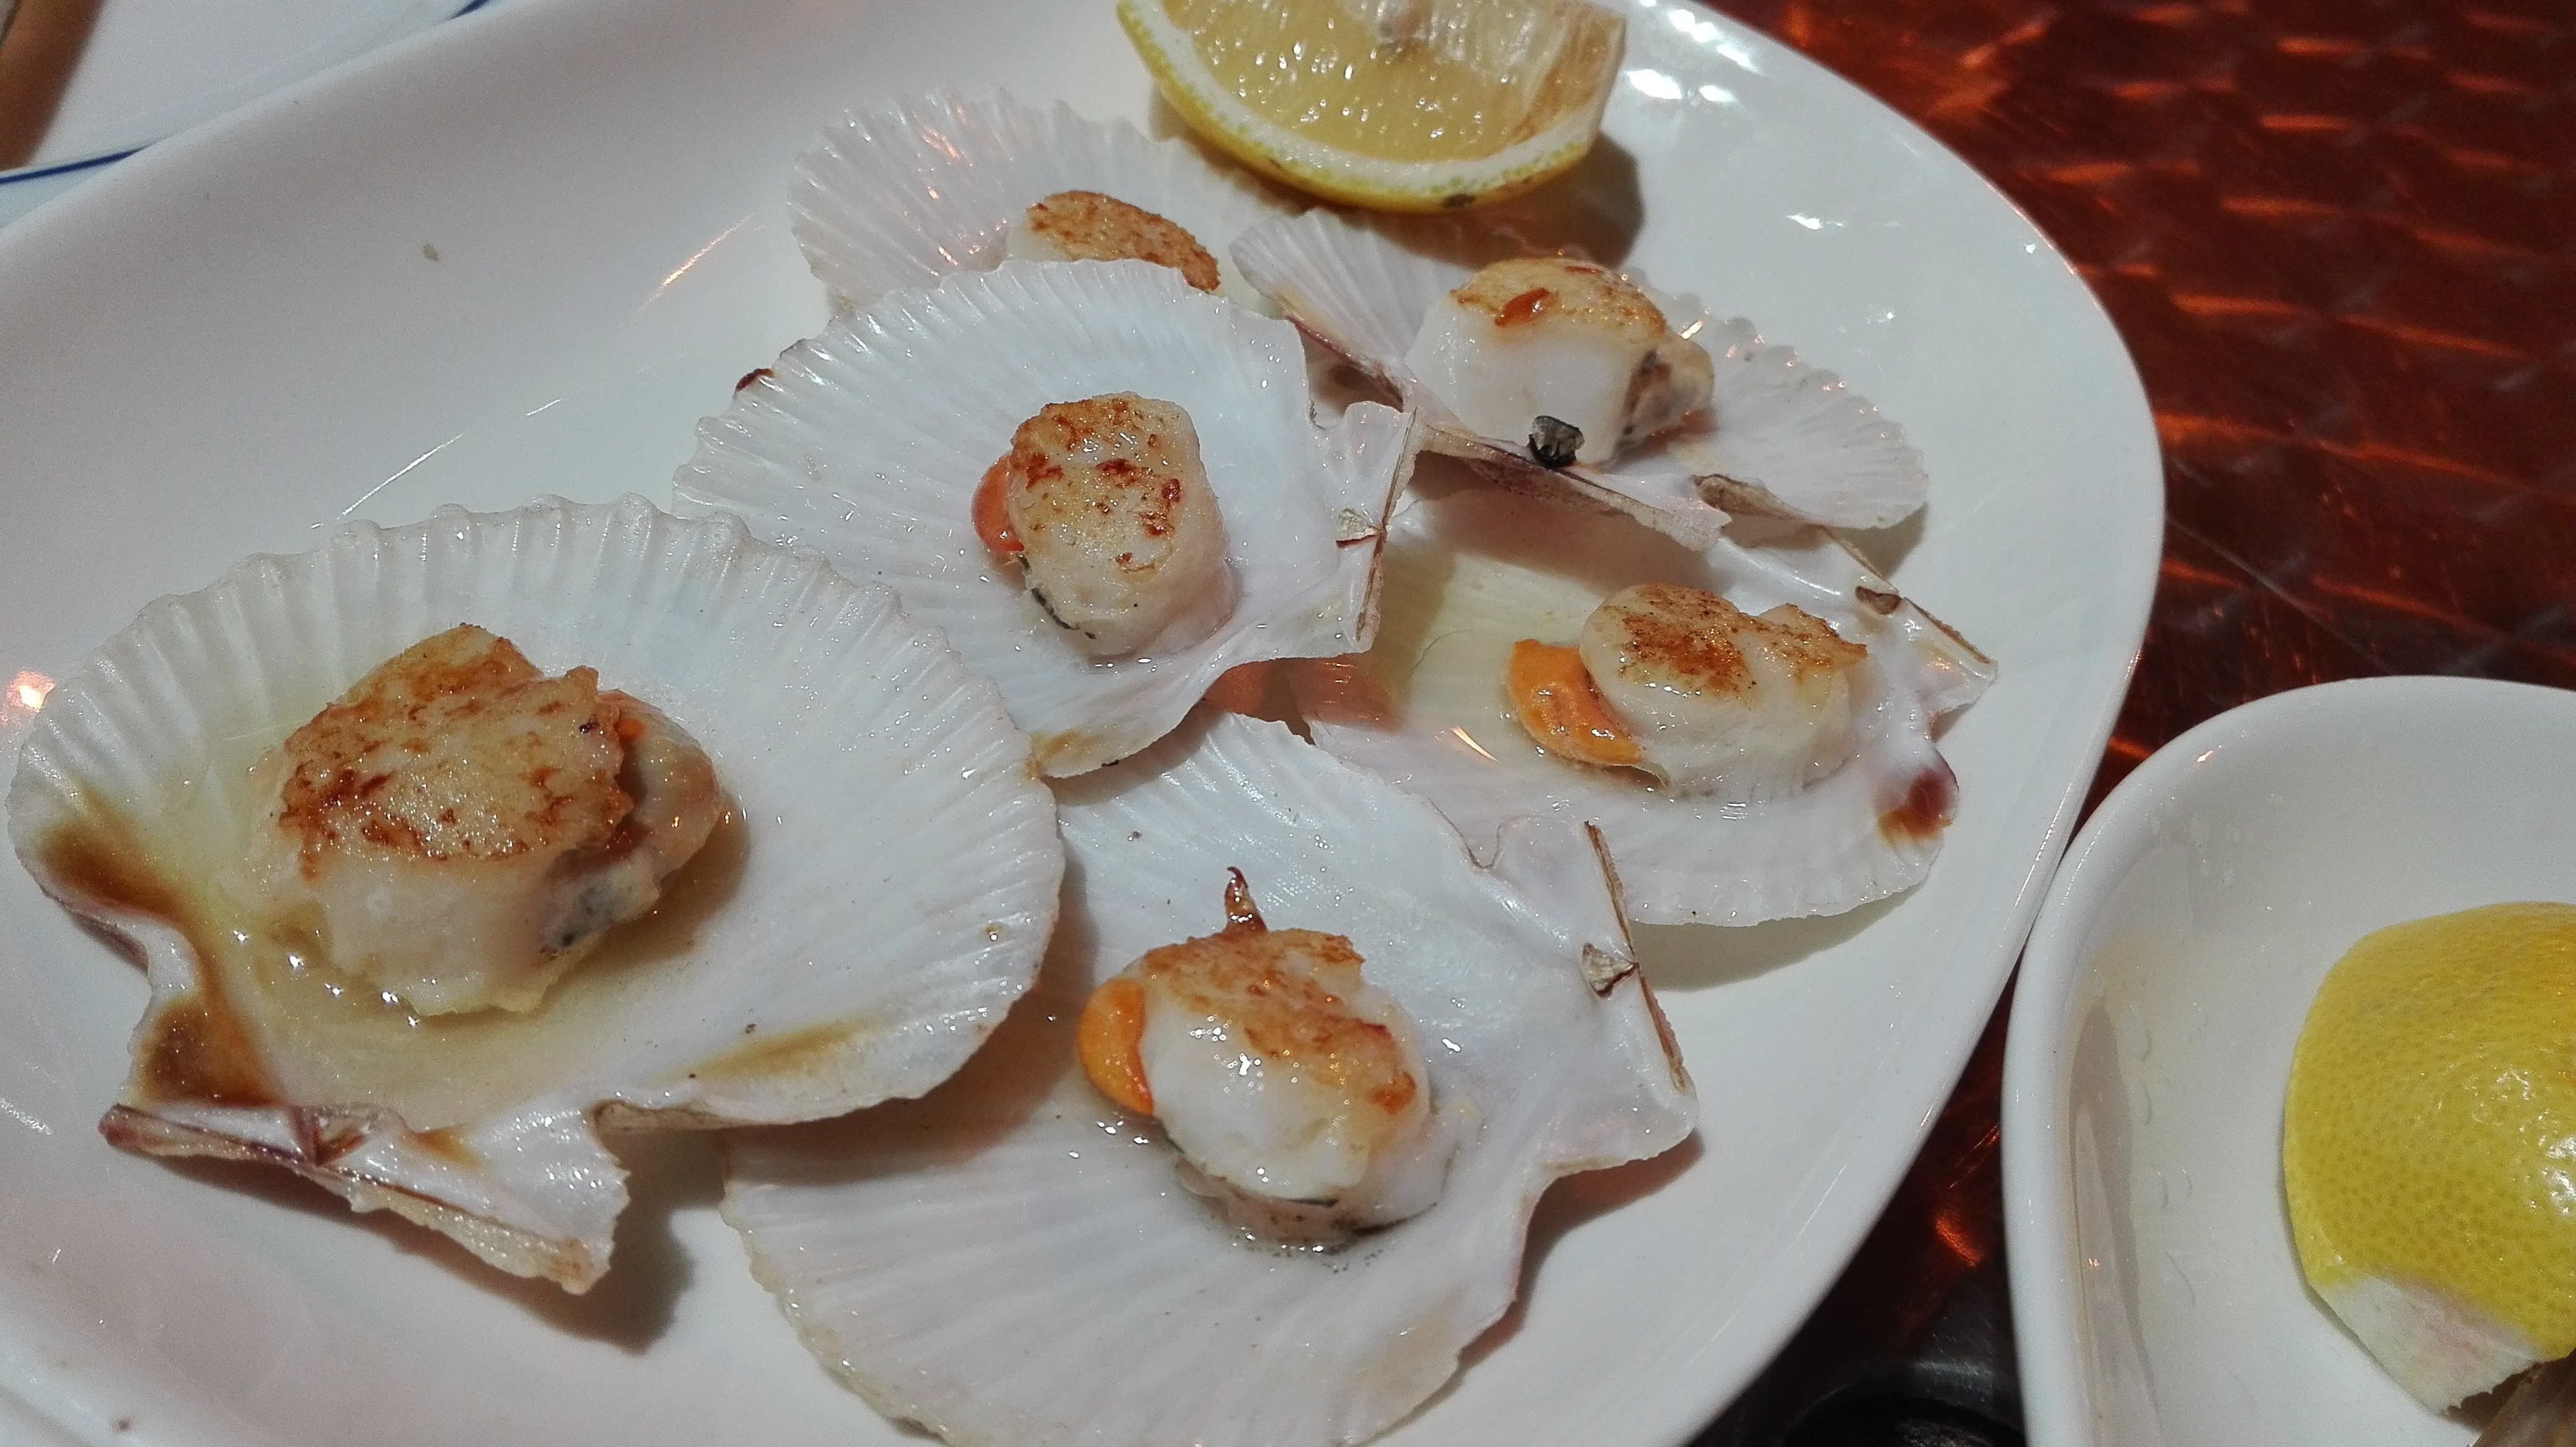
dish, meal, food, produce, seafood, breakfast, cuisine, invertebrate, shells, galicia, scallops, clams oysters mussels and scallops